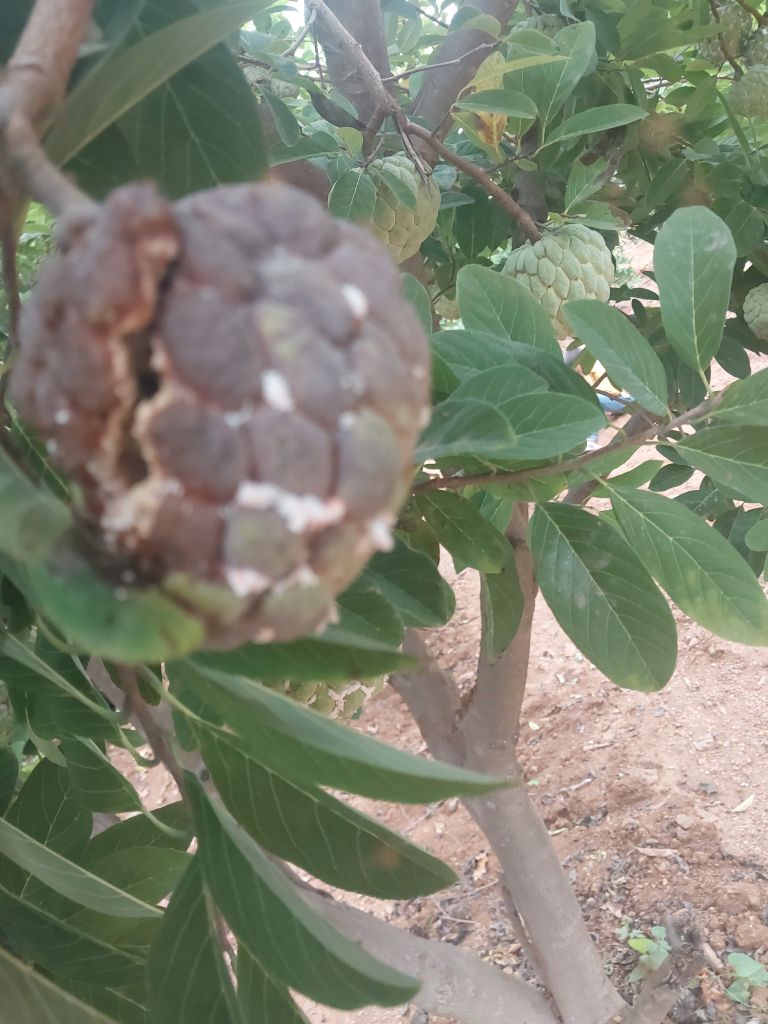
Disease label: Blank Canker